Shelby Mustang

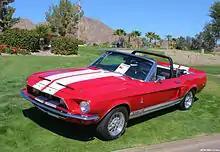
1968 Shelby GT350 convertible

For 1966, the GT350 lost its Mustang tag and was marketed simply as the Shelby GT350. The new model year also saw the introduction of non-white colors, including blue, red, green, and black. Other changes included special rear quarter-panel windows replacing the factory extractor vents, functional brake scoops on each side, and optional SelectShift 3-speed automatic, as well as an optional Paxton supercharger. The battery was no longer relocated to the trunk for 1966, and the over-rider traction bars were discontinued. The normal factory fold-down rear seat was optional. While early 1965 cars had black engine blocks, 1966 and later engines were painted regular factory Ford dark blue. The 1966 models came with a dual-exhaust exiting in the rear.